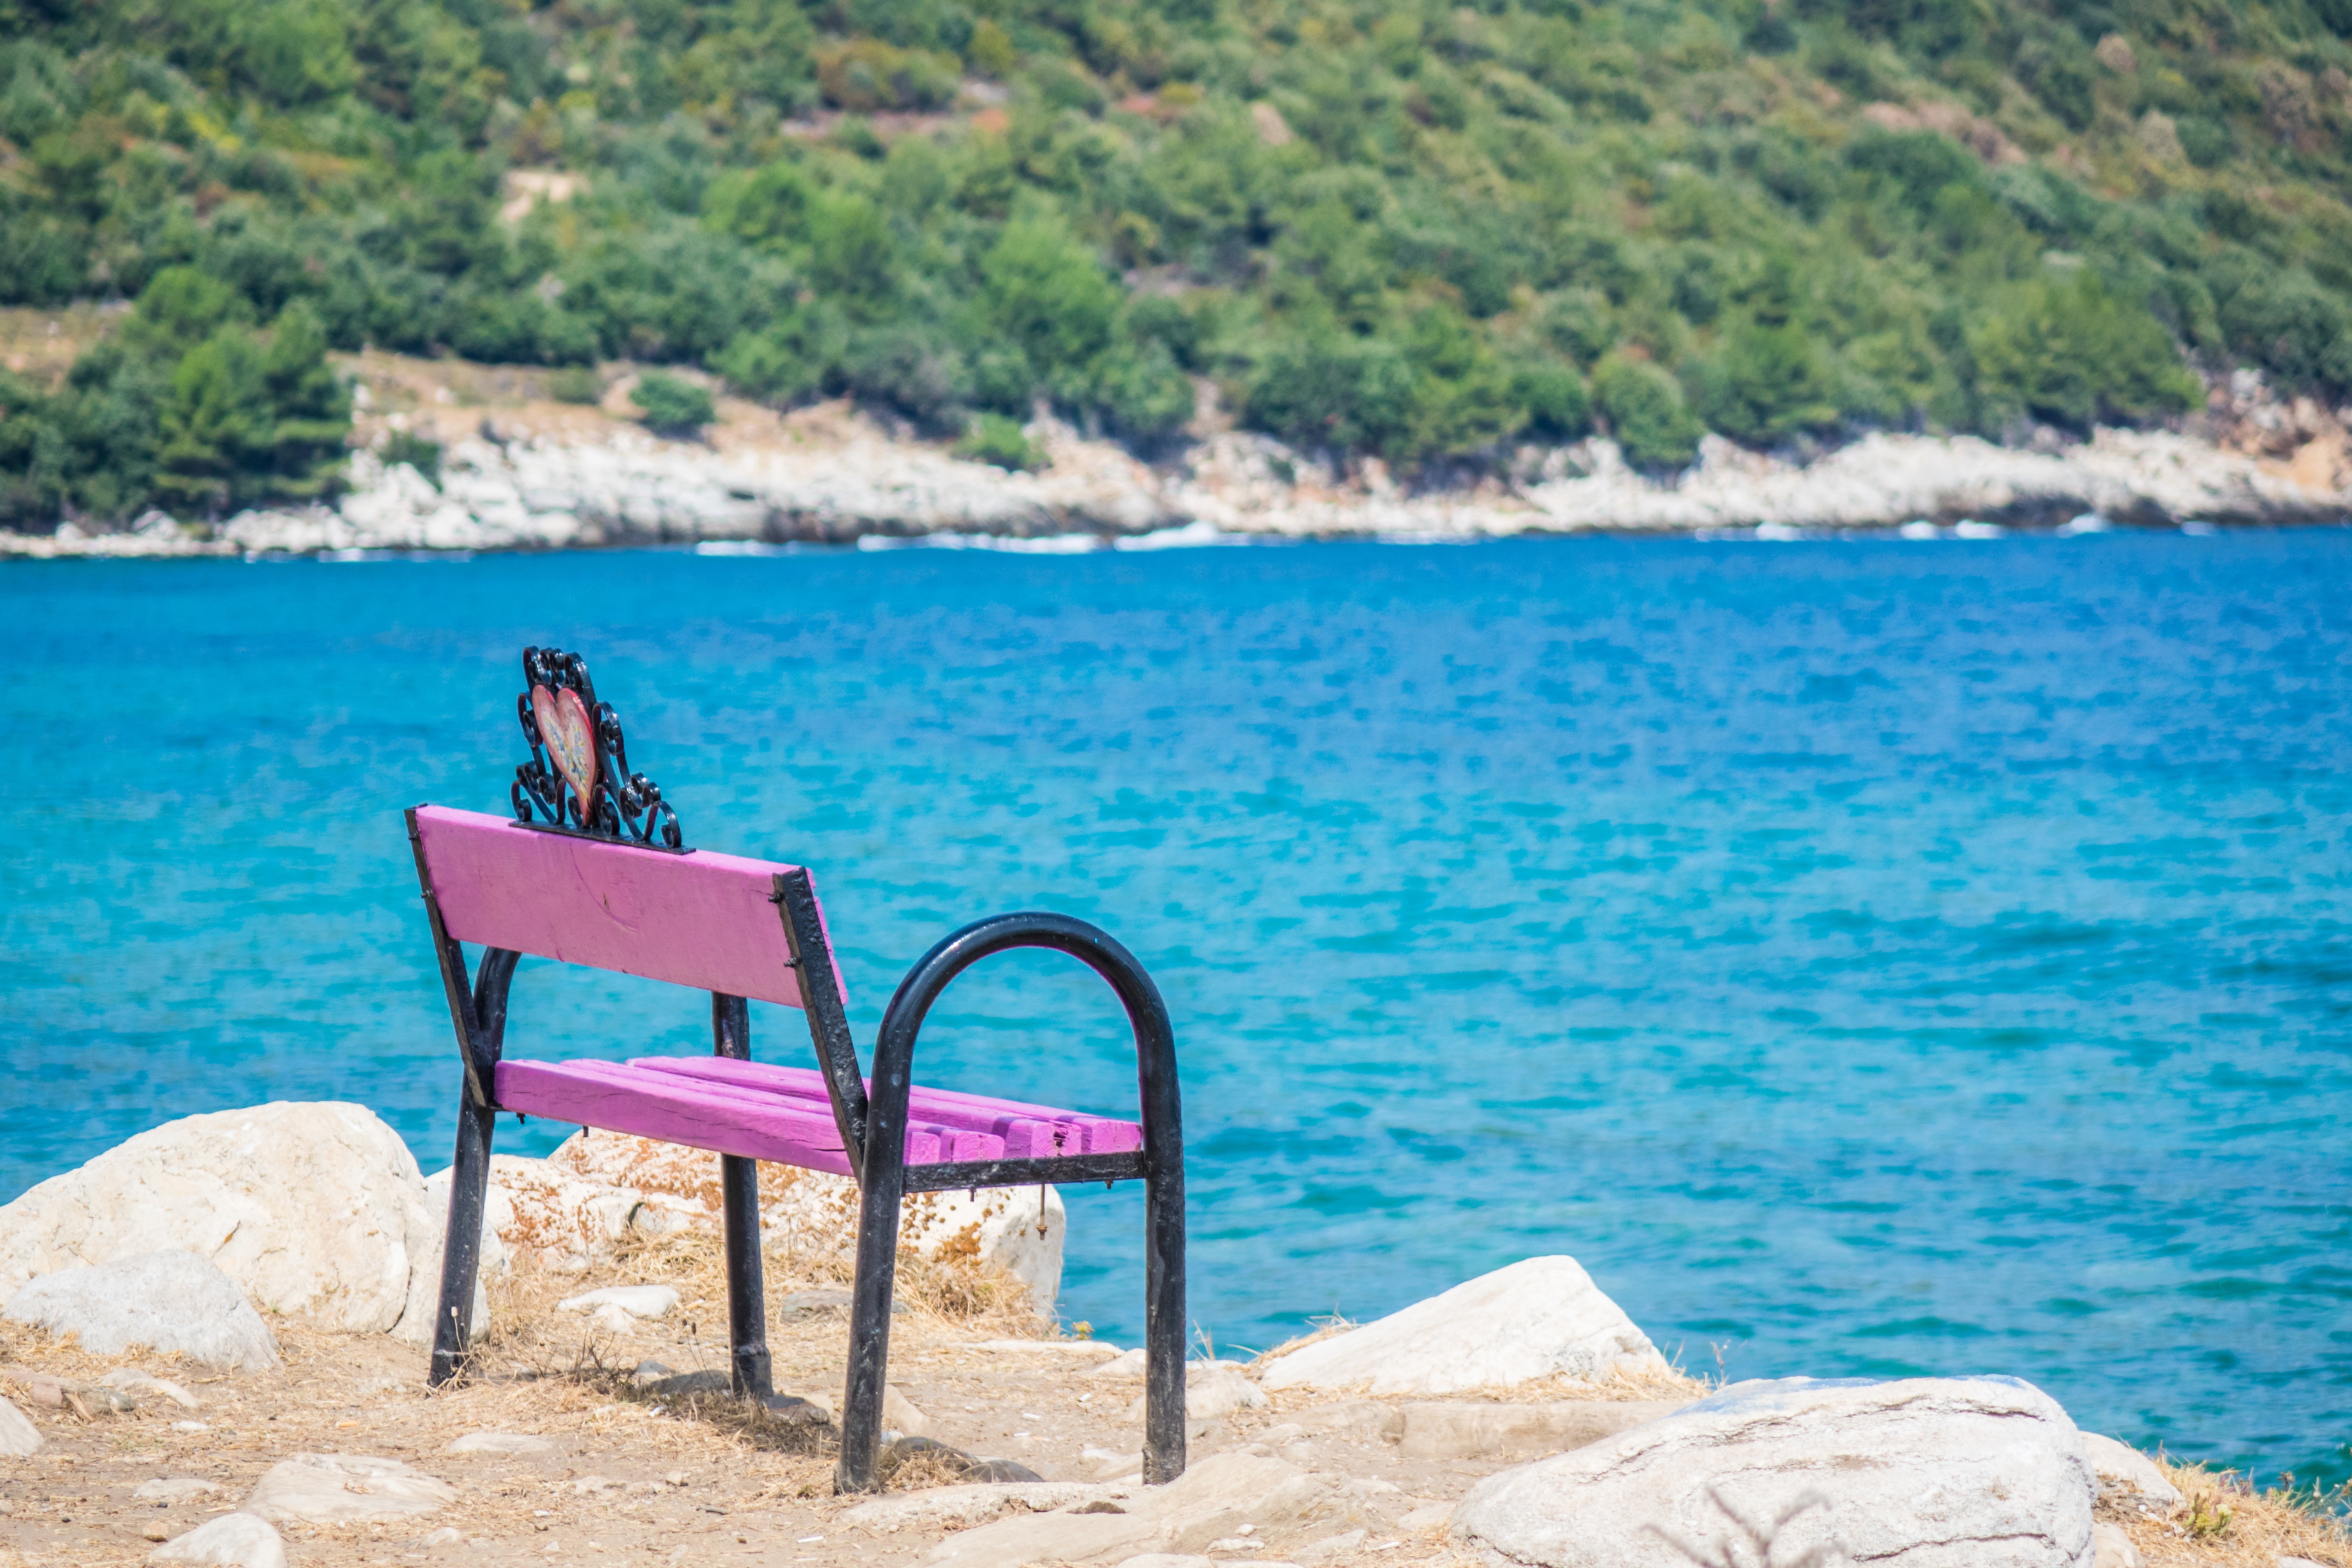
beach, sea, coast, sand, ocean, shore, vacation, swimming pool, lagoon, bay, island, leisure, body of water, caribbean